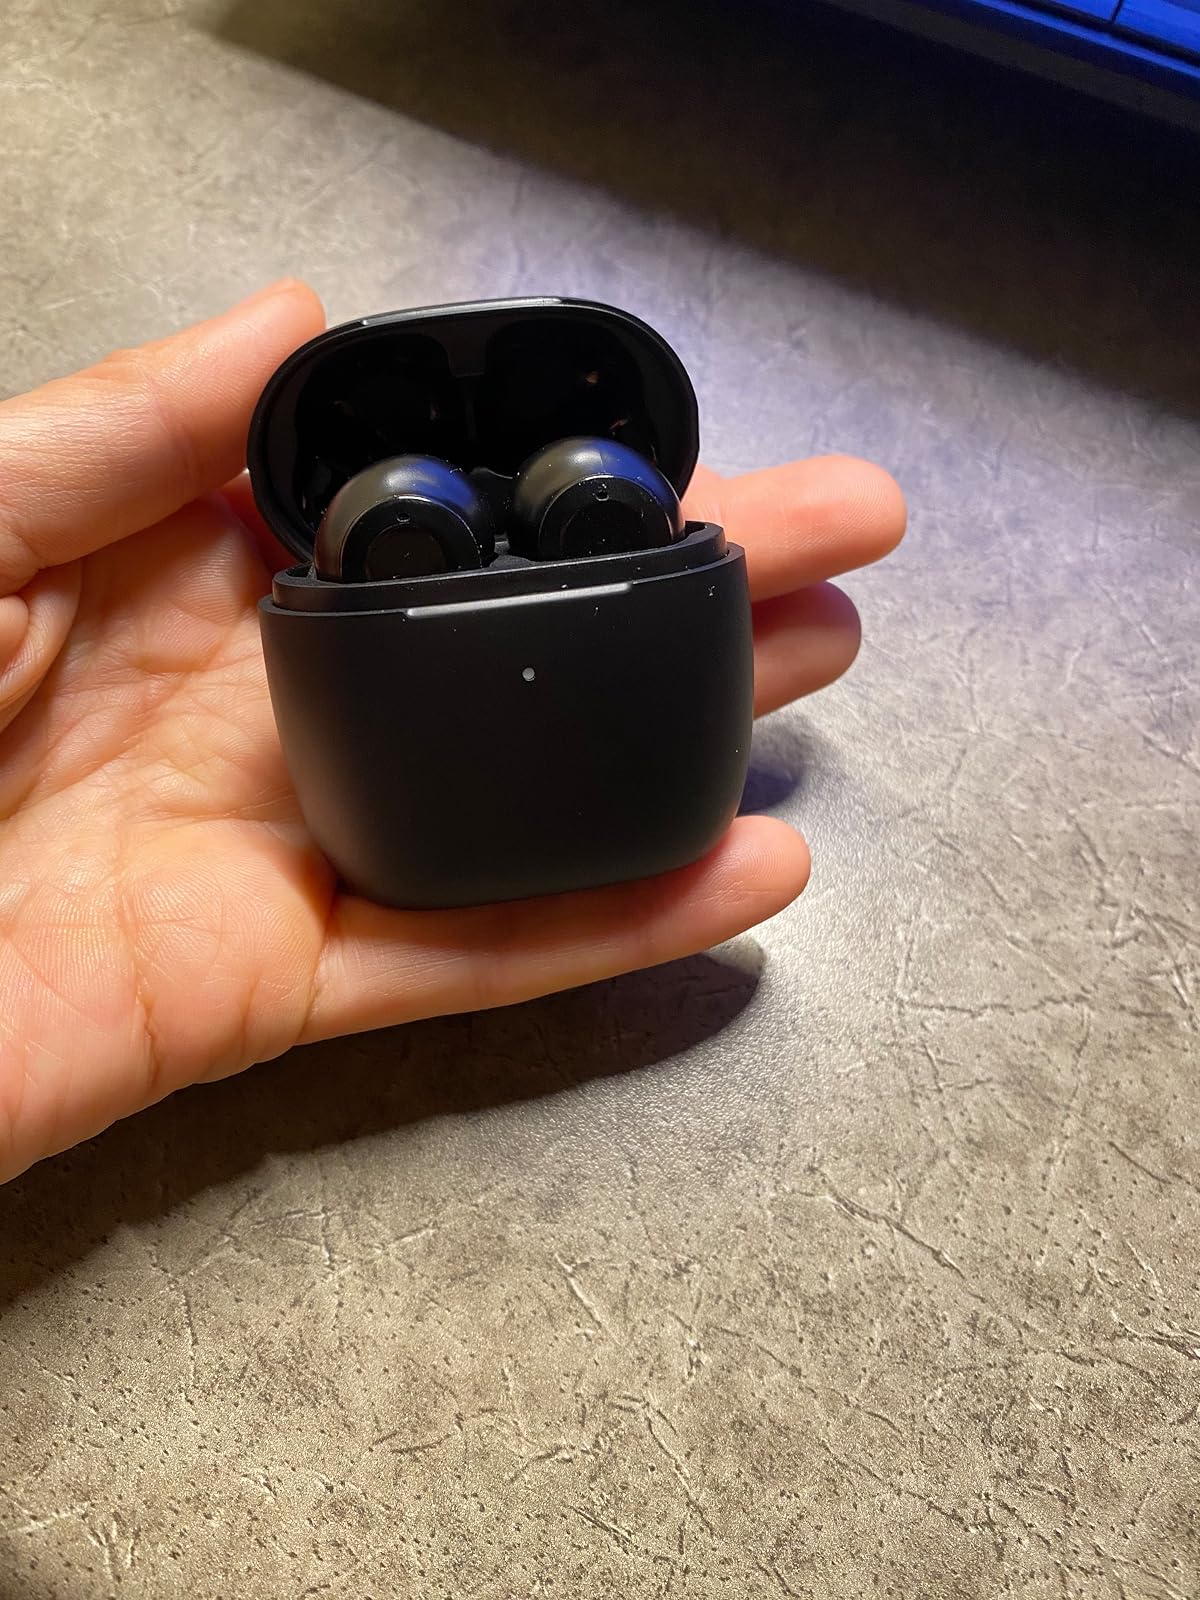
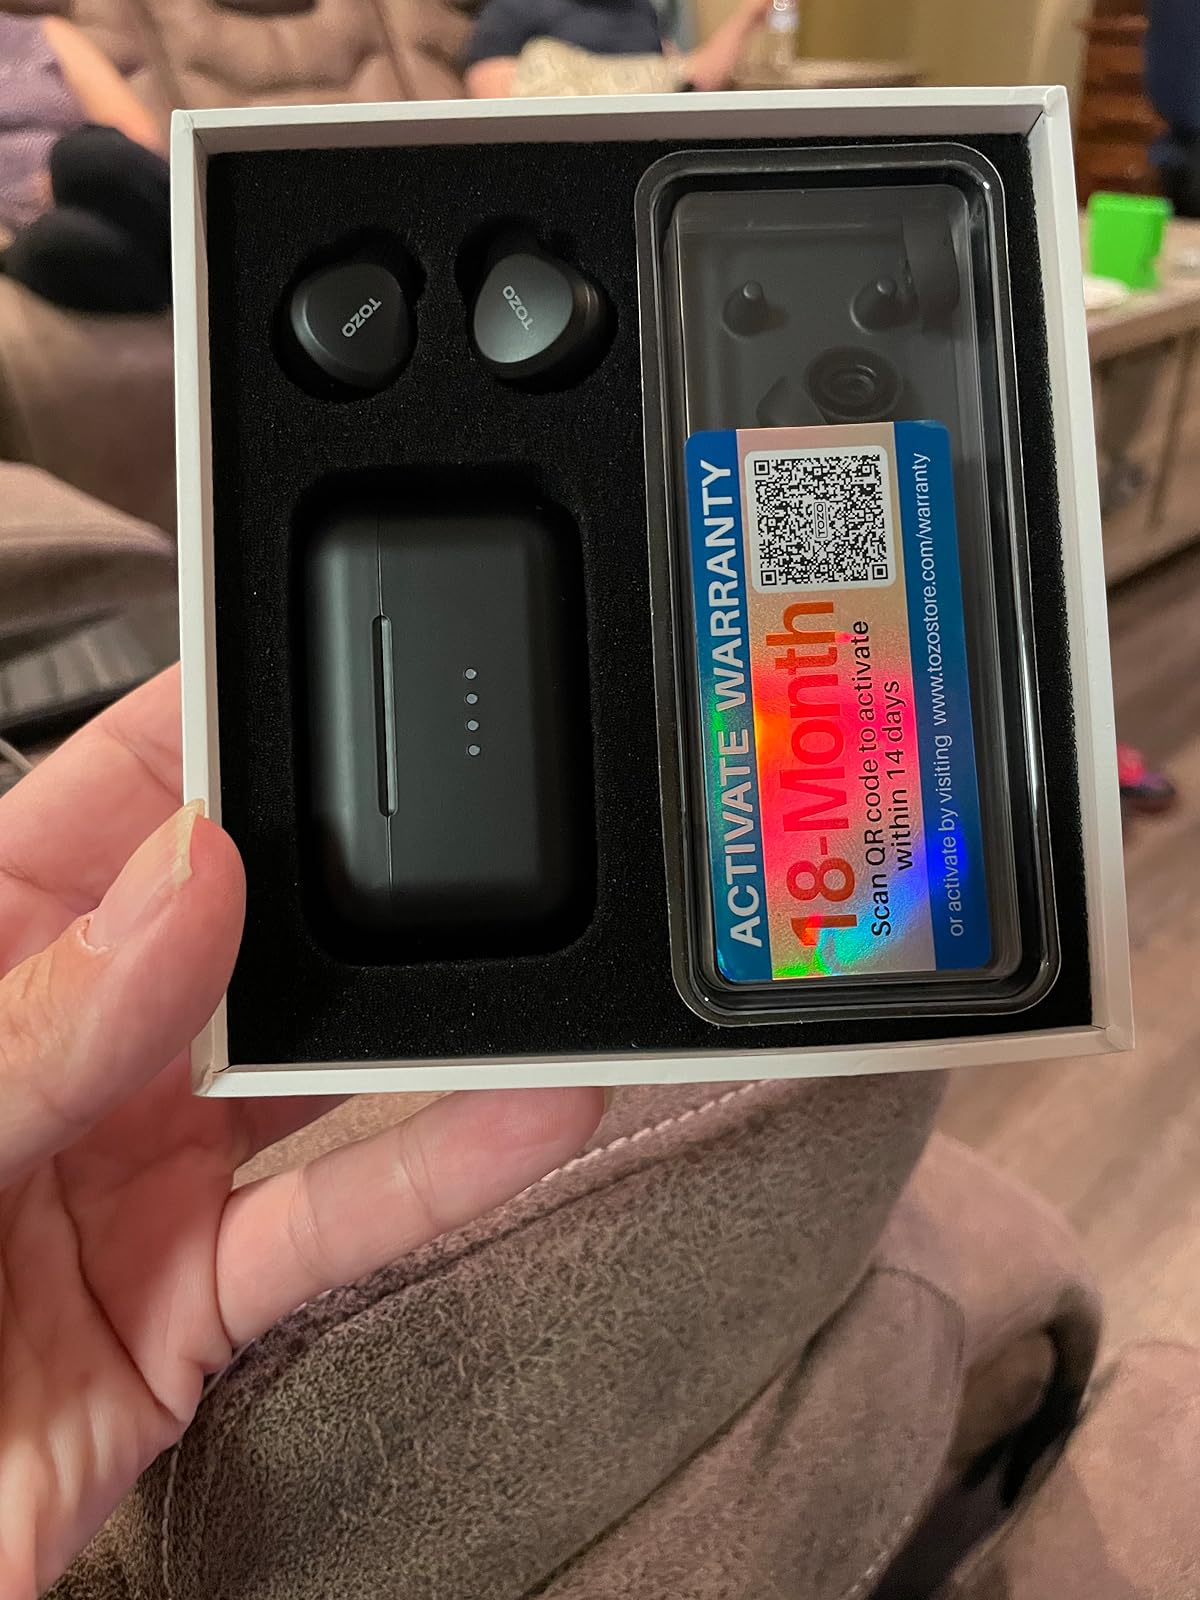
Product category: earbuds
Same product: no